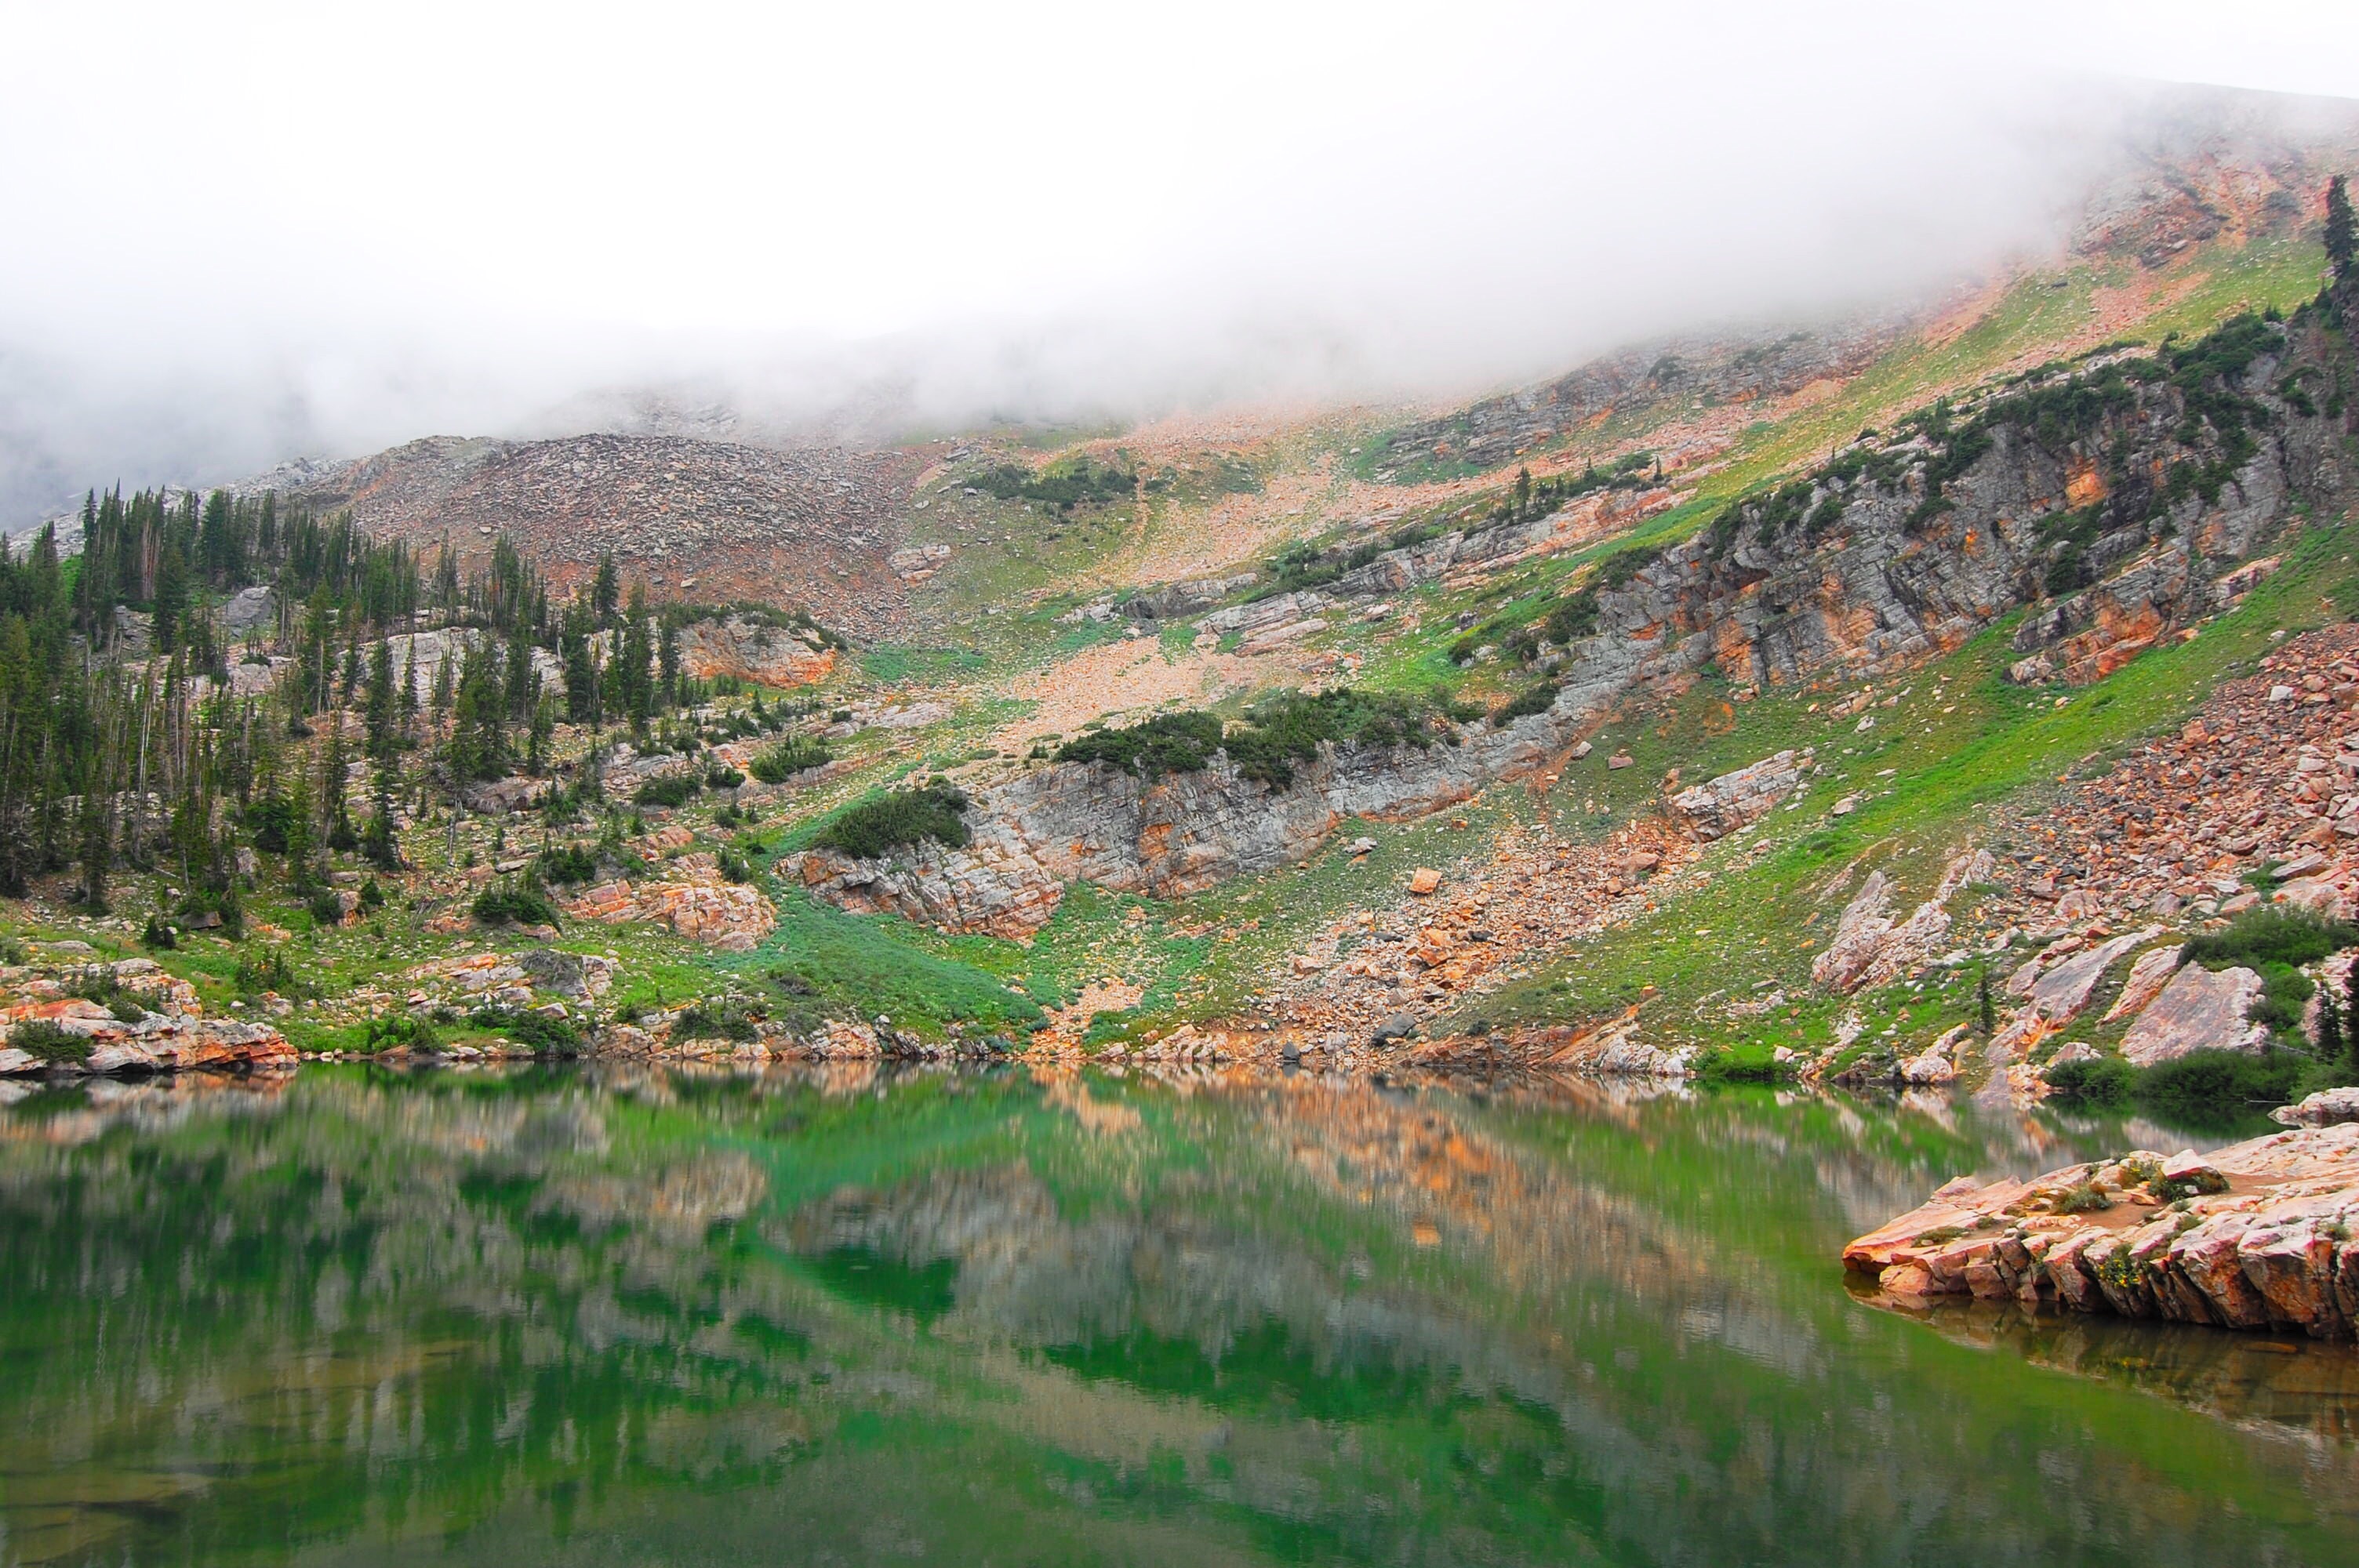
landscape, tree, water, nature, mountain, cloud, hill, lake, river, valley, mountain range, reflection, reservoir, plateau, loch, rural area, aerial photography, geographical feature, mountainous landforms